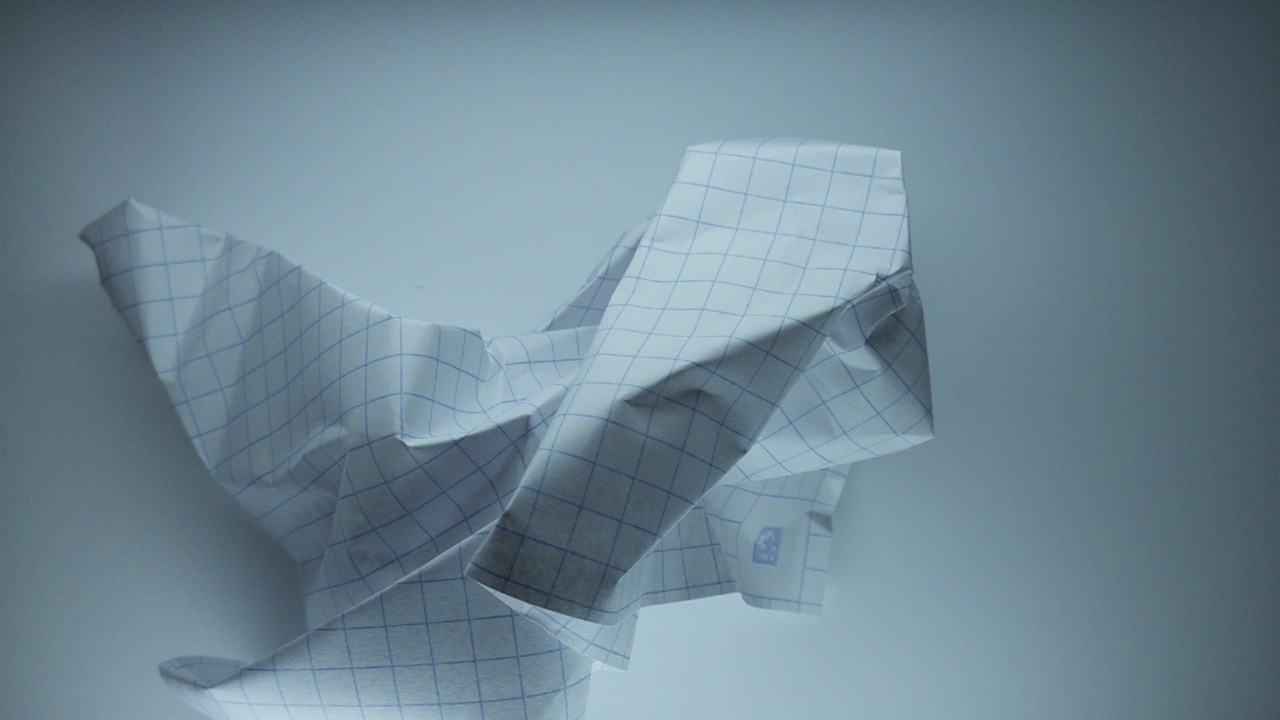
Label: recycle